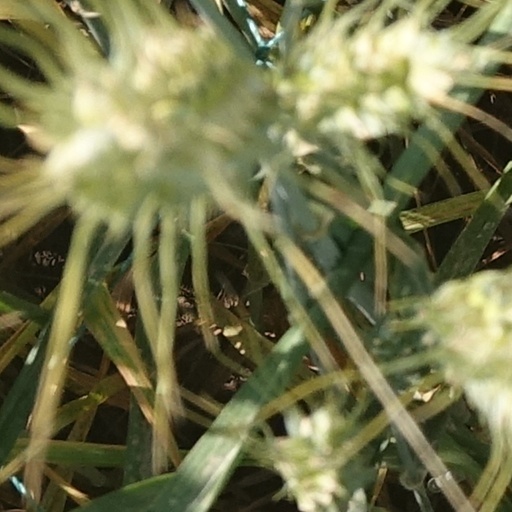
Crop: wheat